Astor Fur Warehouse

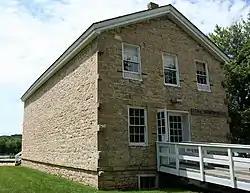

The Astor Fur Warehouse is a historic fur warehouse located at Bolvin and Water Streets on St. Feriole Island in Prairie du Chien, Wisconsin. Jean Joseph Rolette, an agent of the American Fur Company, built the warehouse in 1828. The warehouse was used until the mid-19th century; it has since been incorporated into the Villa Louis museum. The building, now a National Historic Landmark, is the only known surviving fur trade warehouse in the upper Mississippi valley.